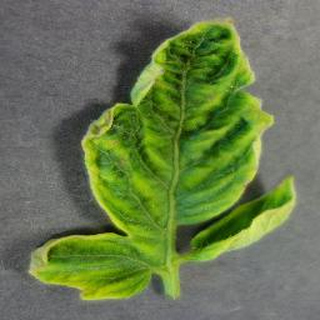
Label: tomato_yellow_leaf_curl_virus